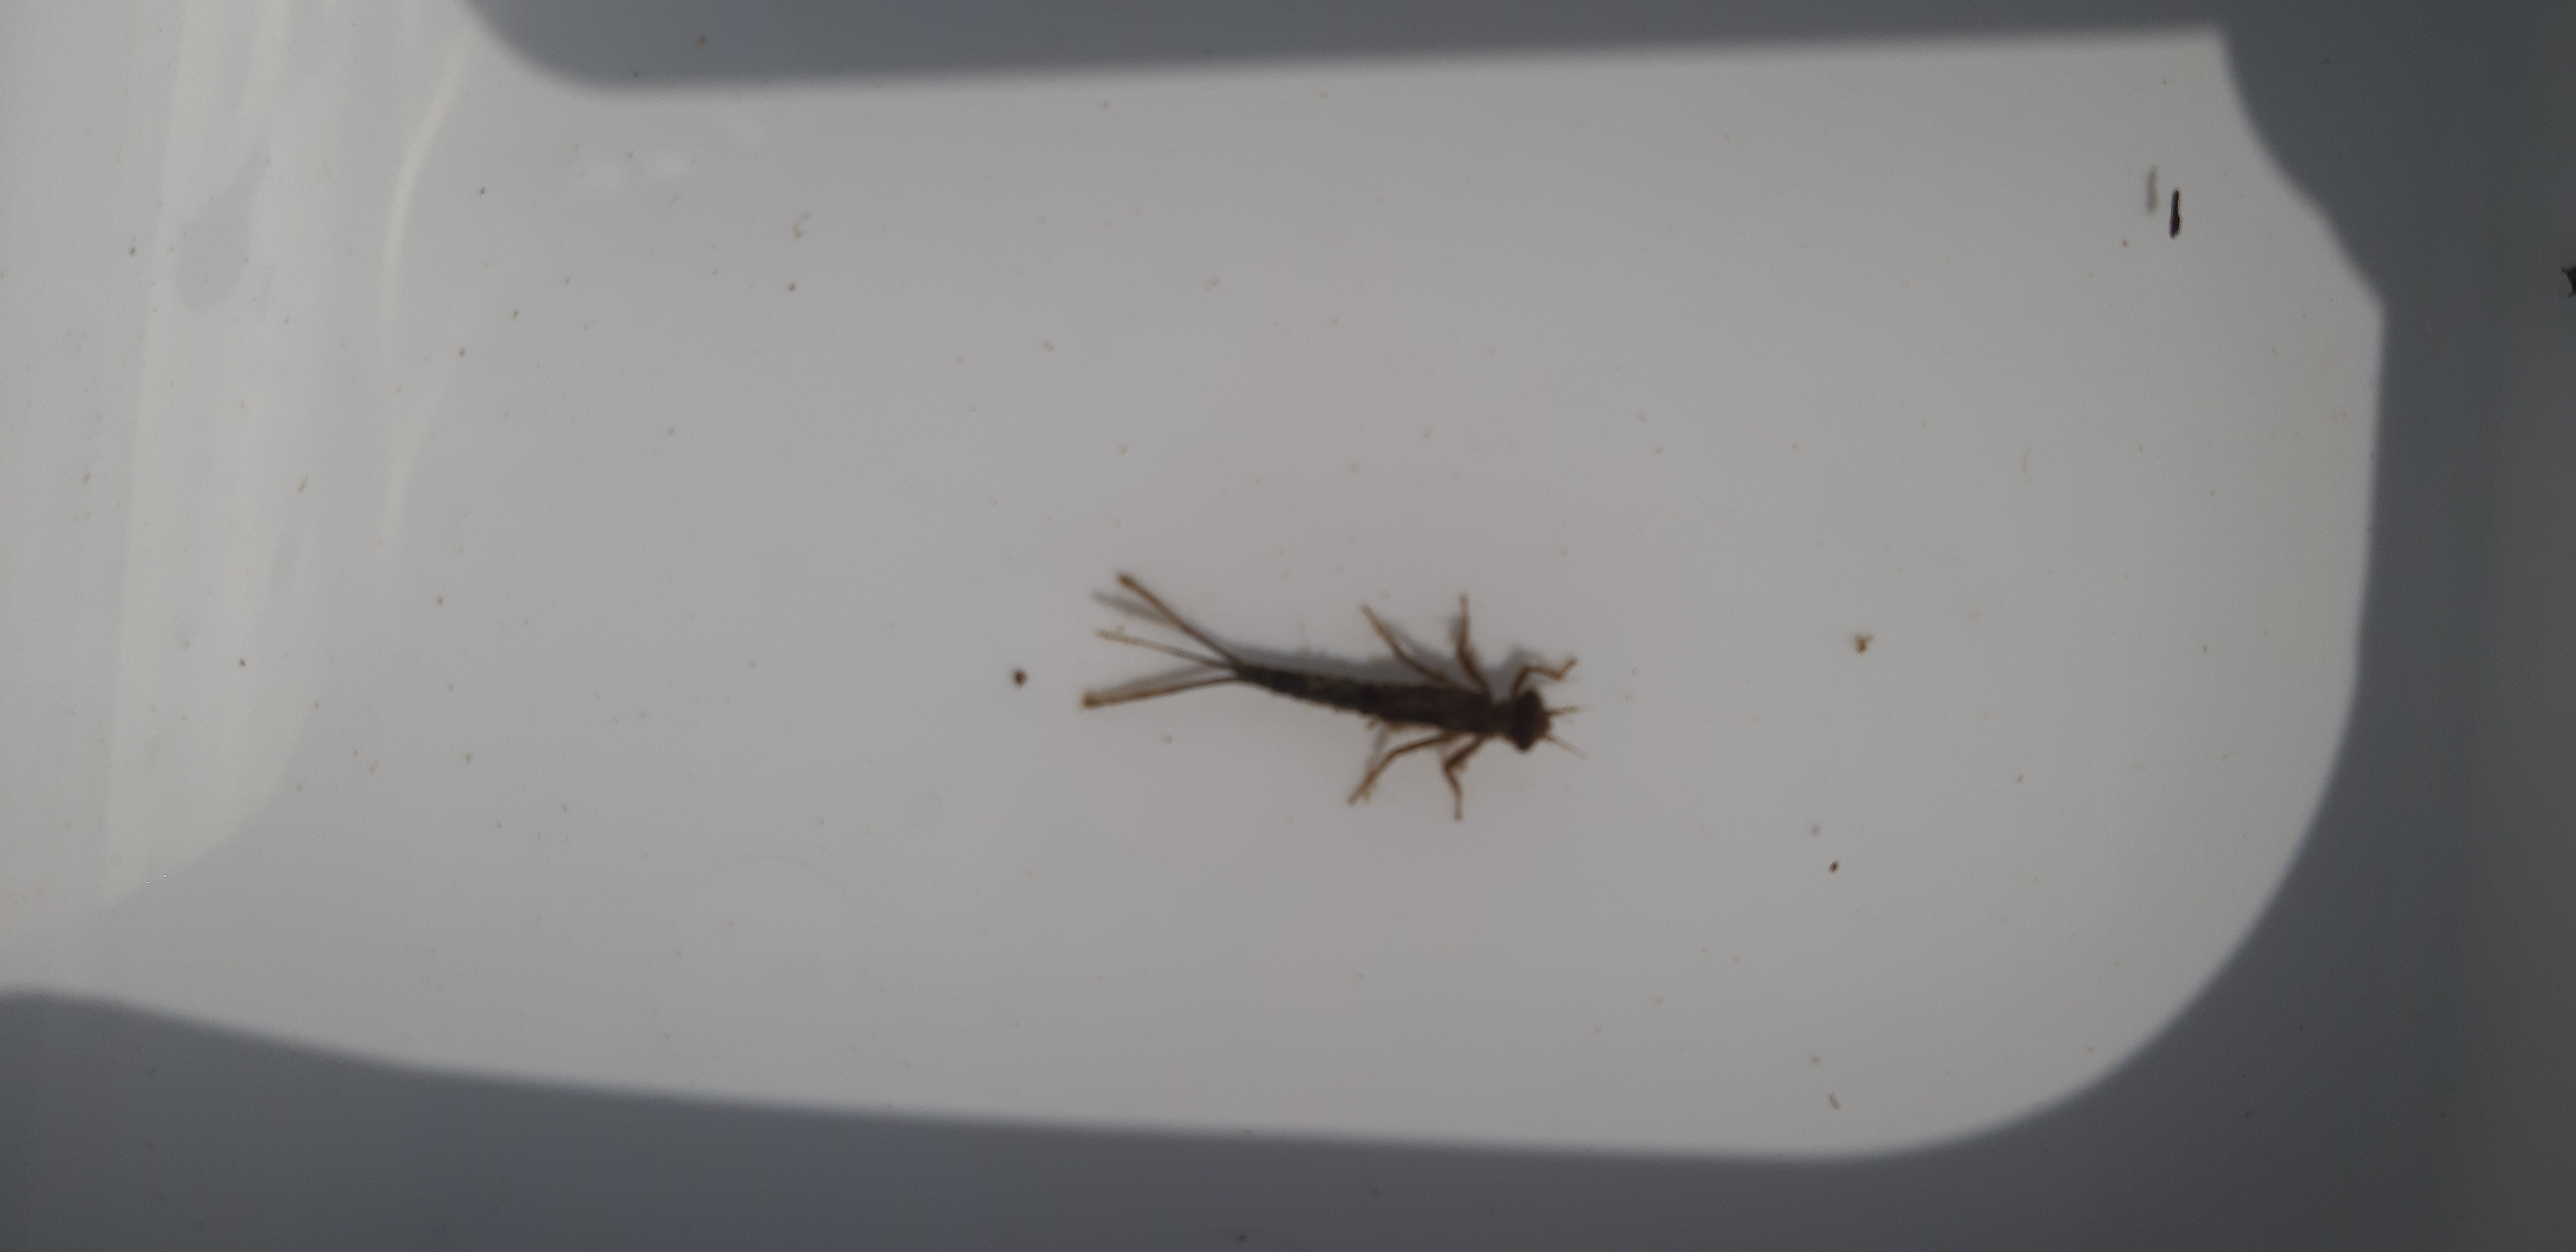
Macroinvertebrate group: damselflies